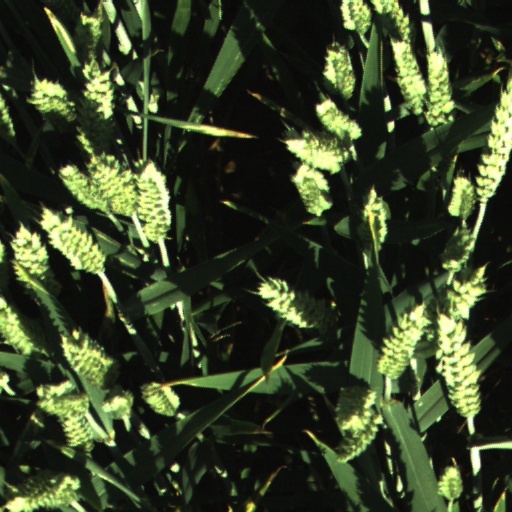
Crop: wheat